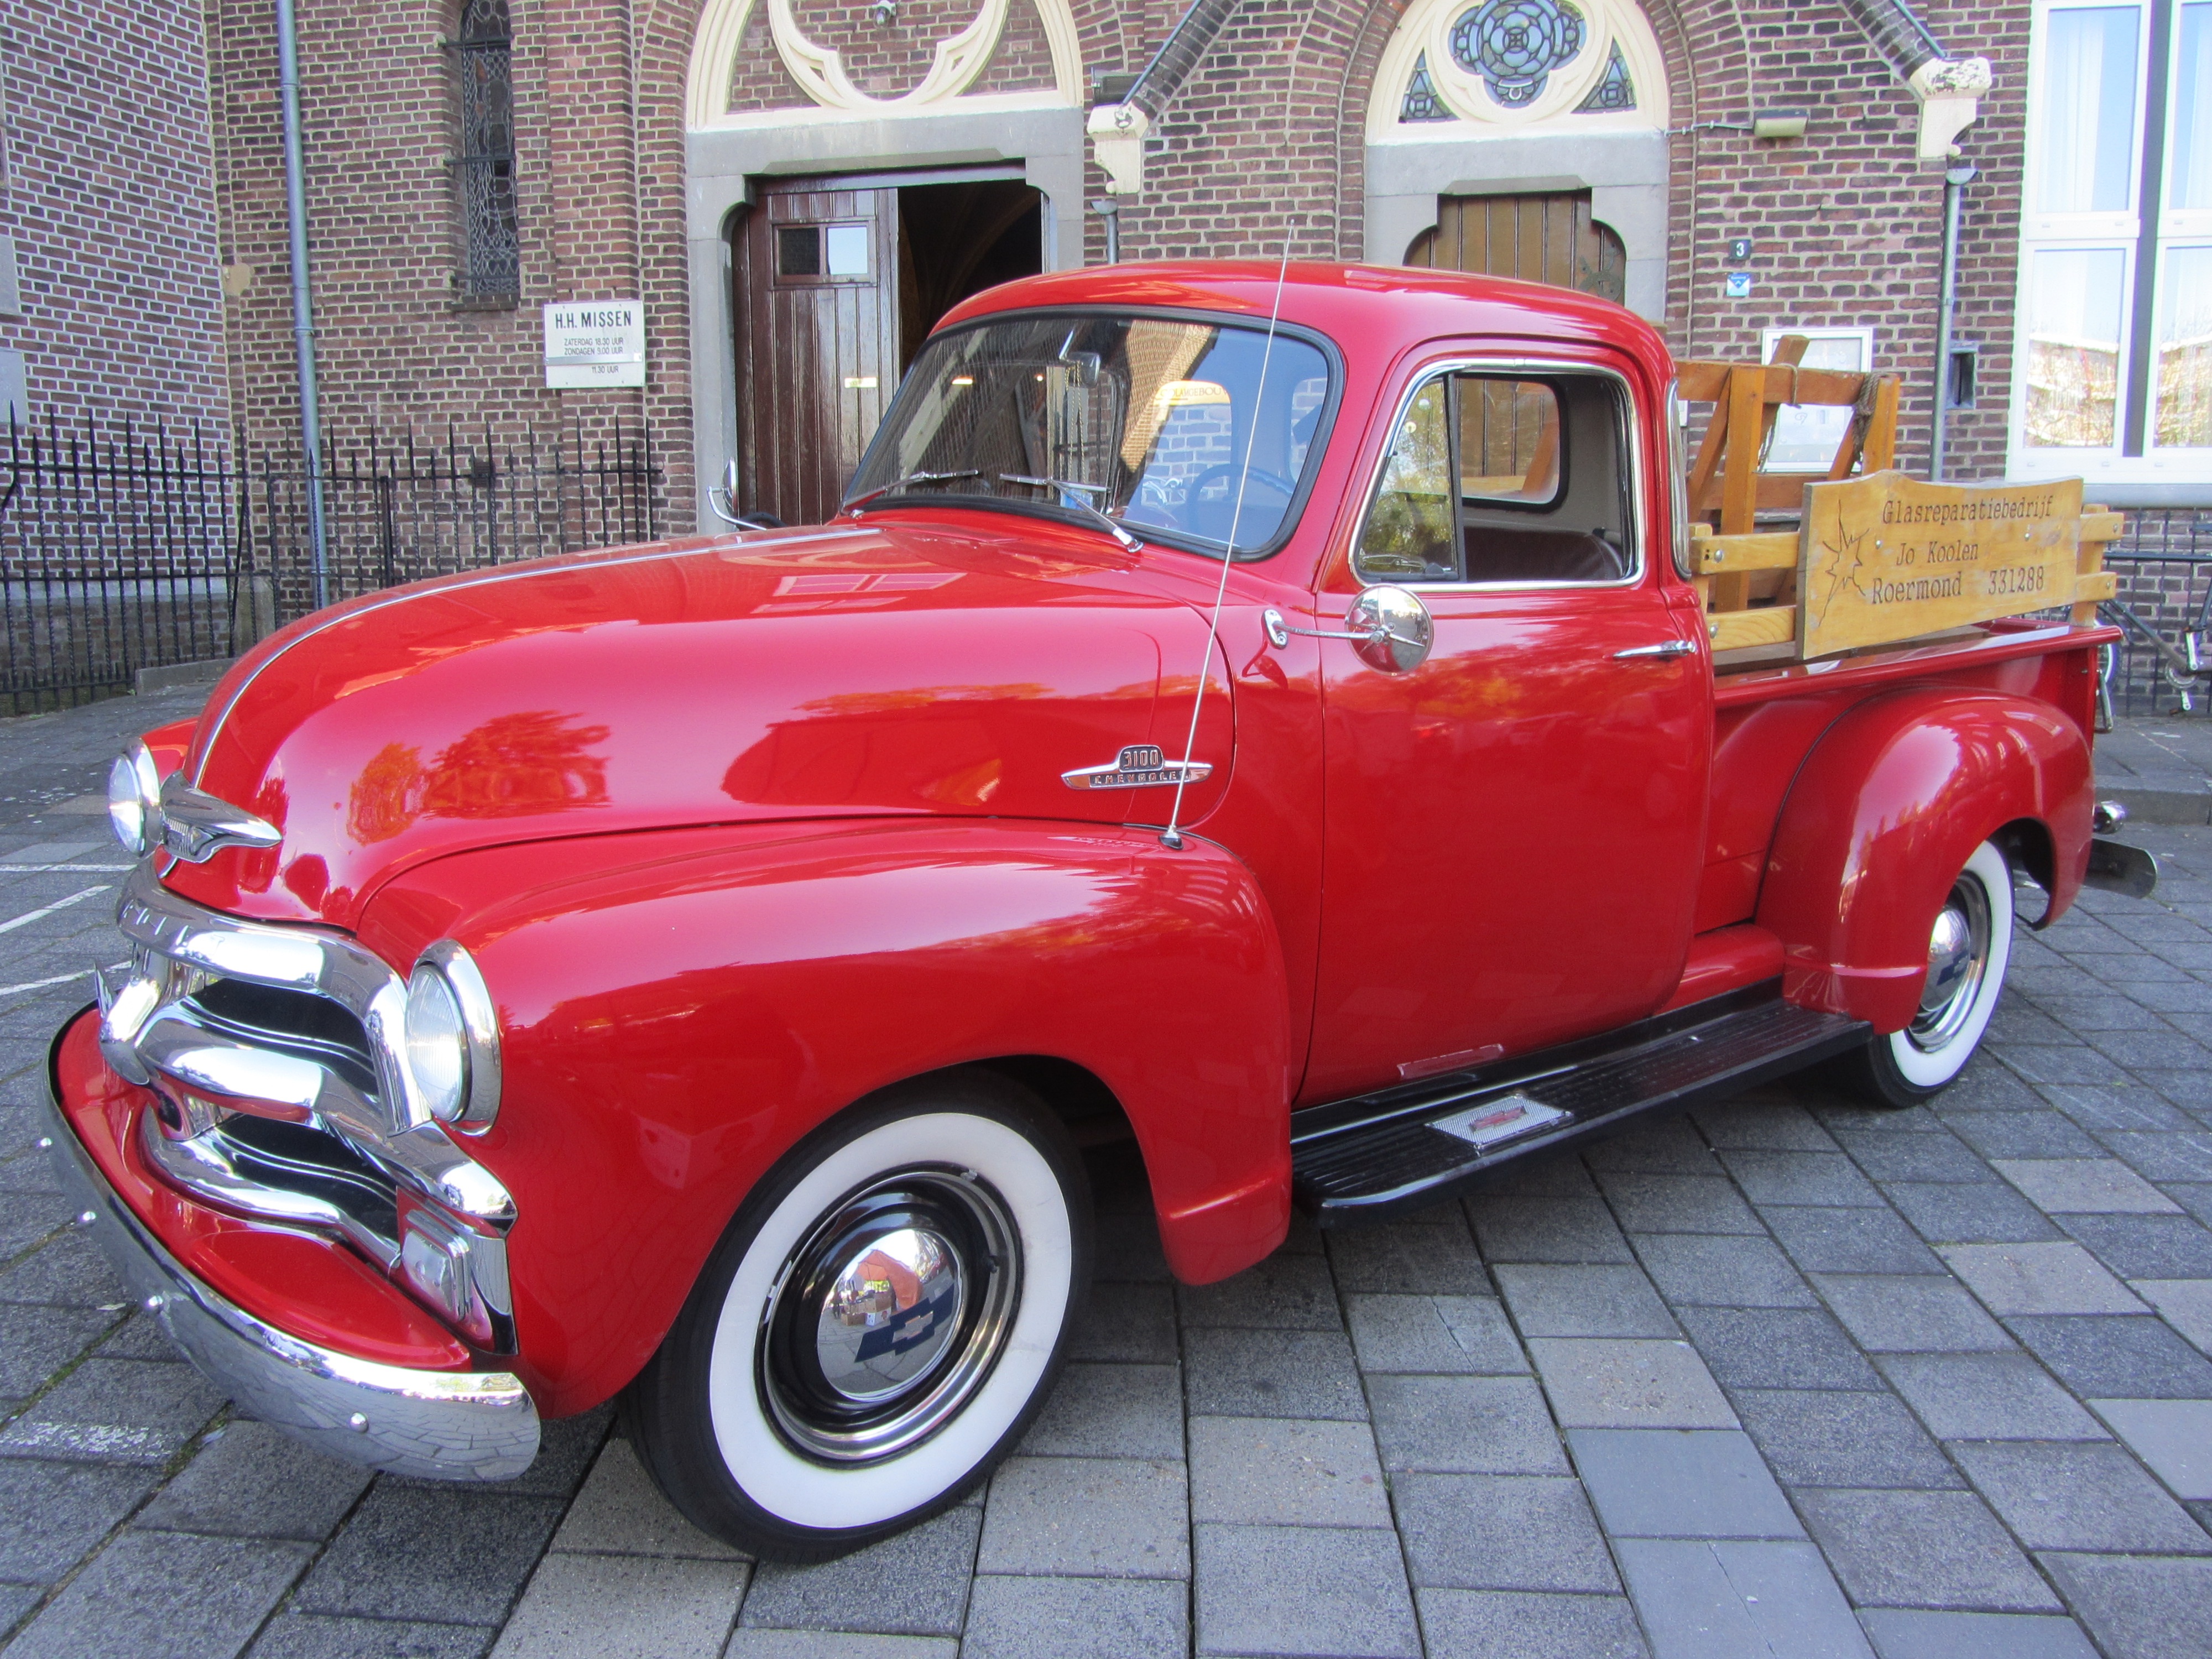
car, truck, red, vehicle, motor vehicle, oldtimer, pickup truck, hot rod, land vehicle, automobile make, automotive exterior, compact car, mid size car, chevrolet advance design